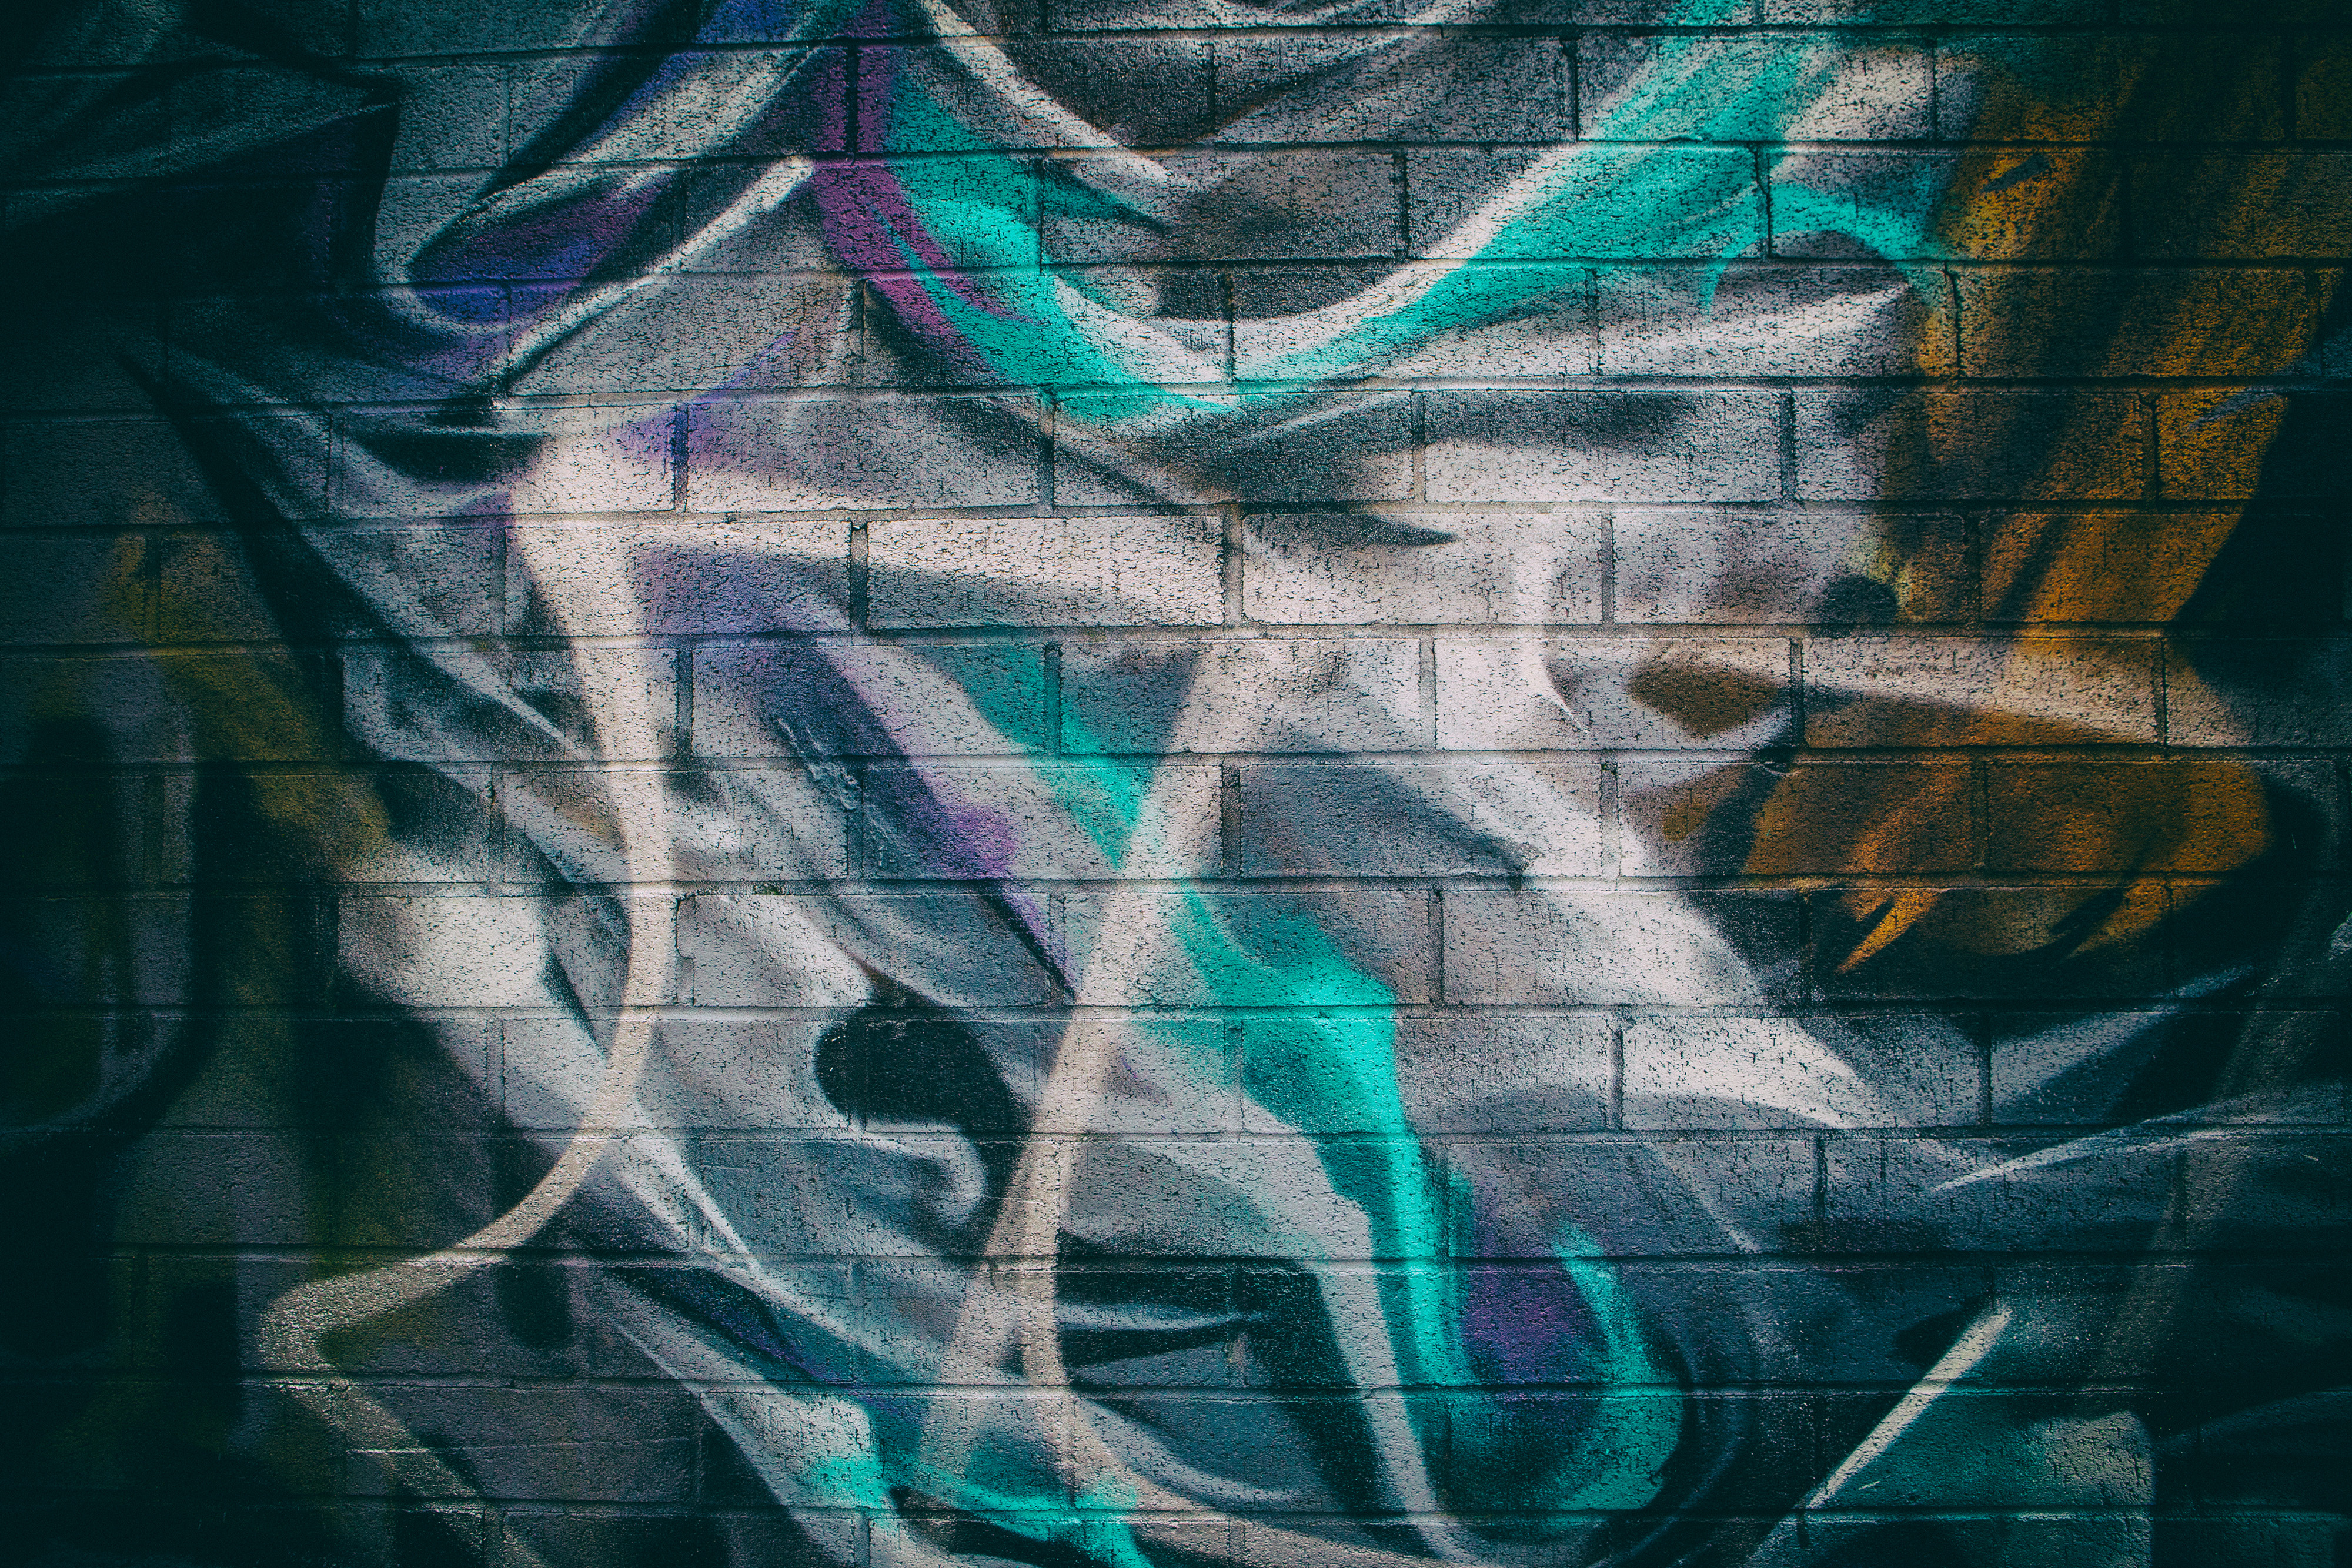
blue, art, hand, visual arts, graphic design, illustration, graphics